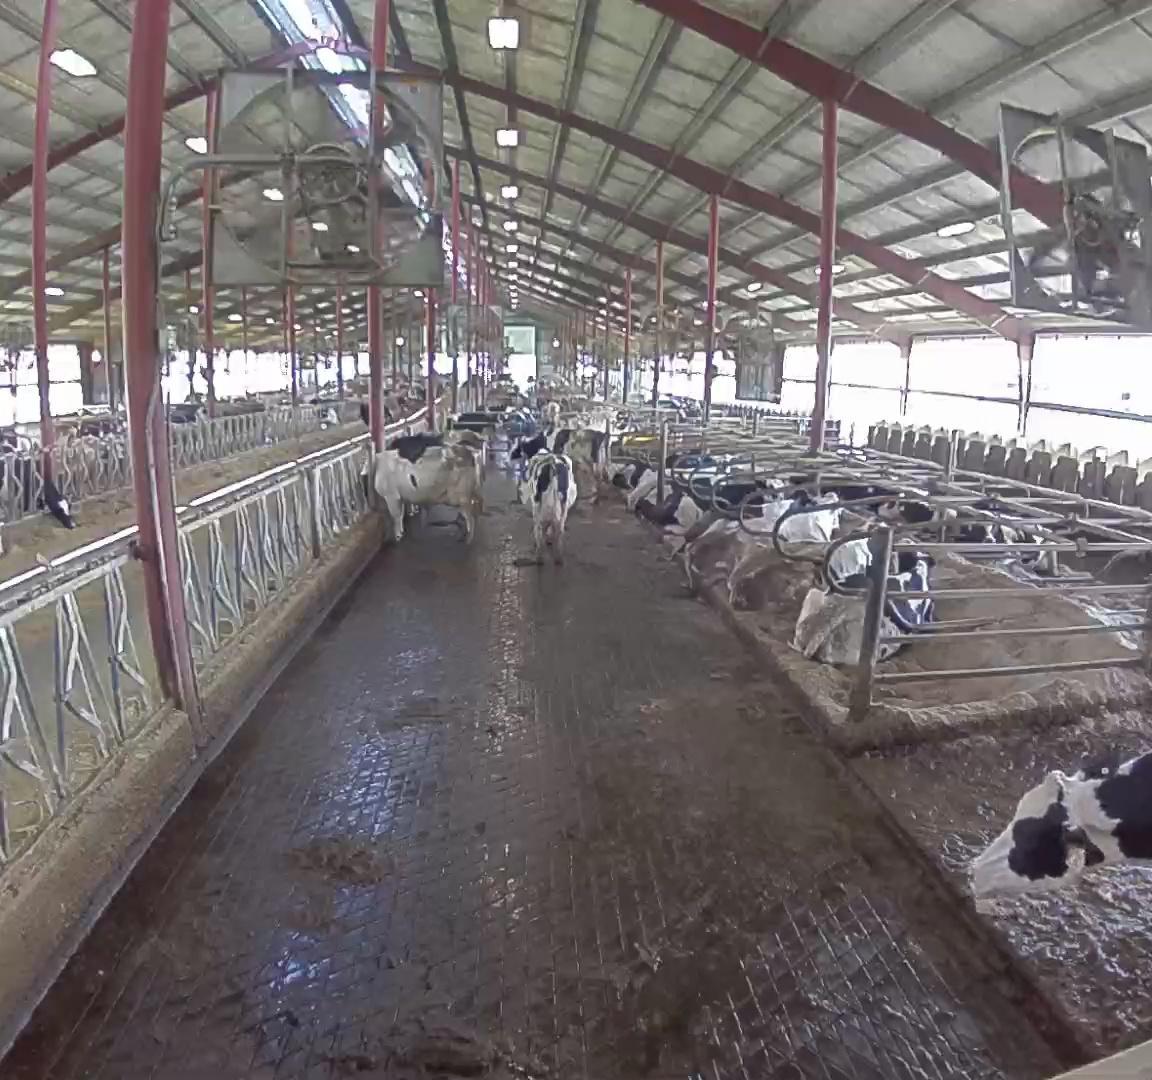
Number of cows: 9